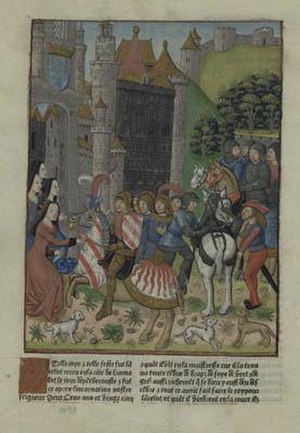
Lancelot / Lancelot og Guinevere
Lancelot kæmper med løverne.
Lancelot er ridder ved kong Arthurs hof. Ordene du Lac og of the Lake henviser til, at han blev opfostret af Damen i søen, en gammel keltisk modergudinde.